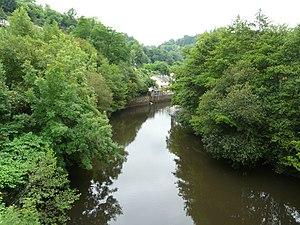
La Corrèze en aval du pont de Cornil, Corrèze, France.
Cornil est une commune française située dans le département de la Corrèze, en région Nouvelle-Aquitaine.